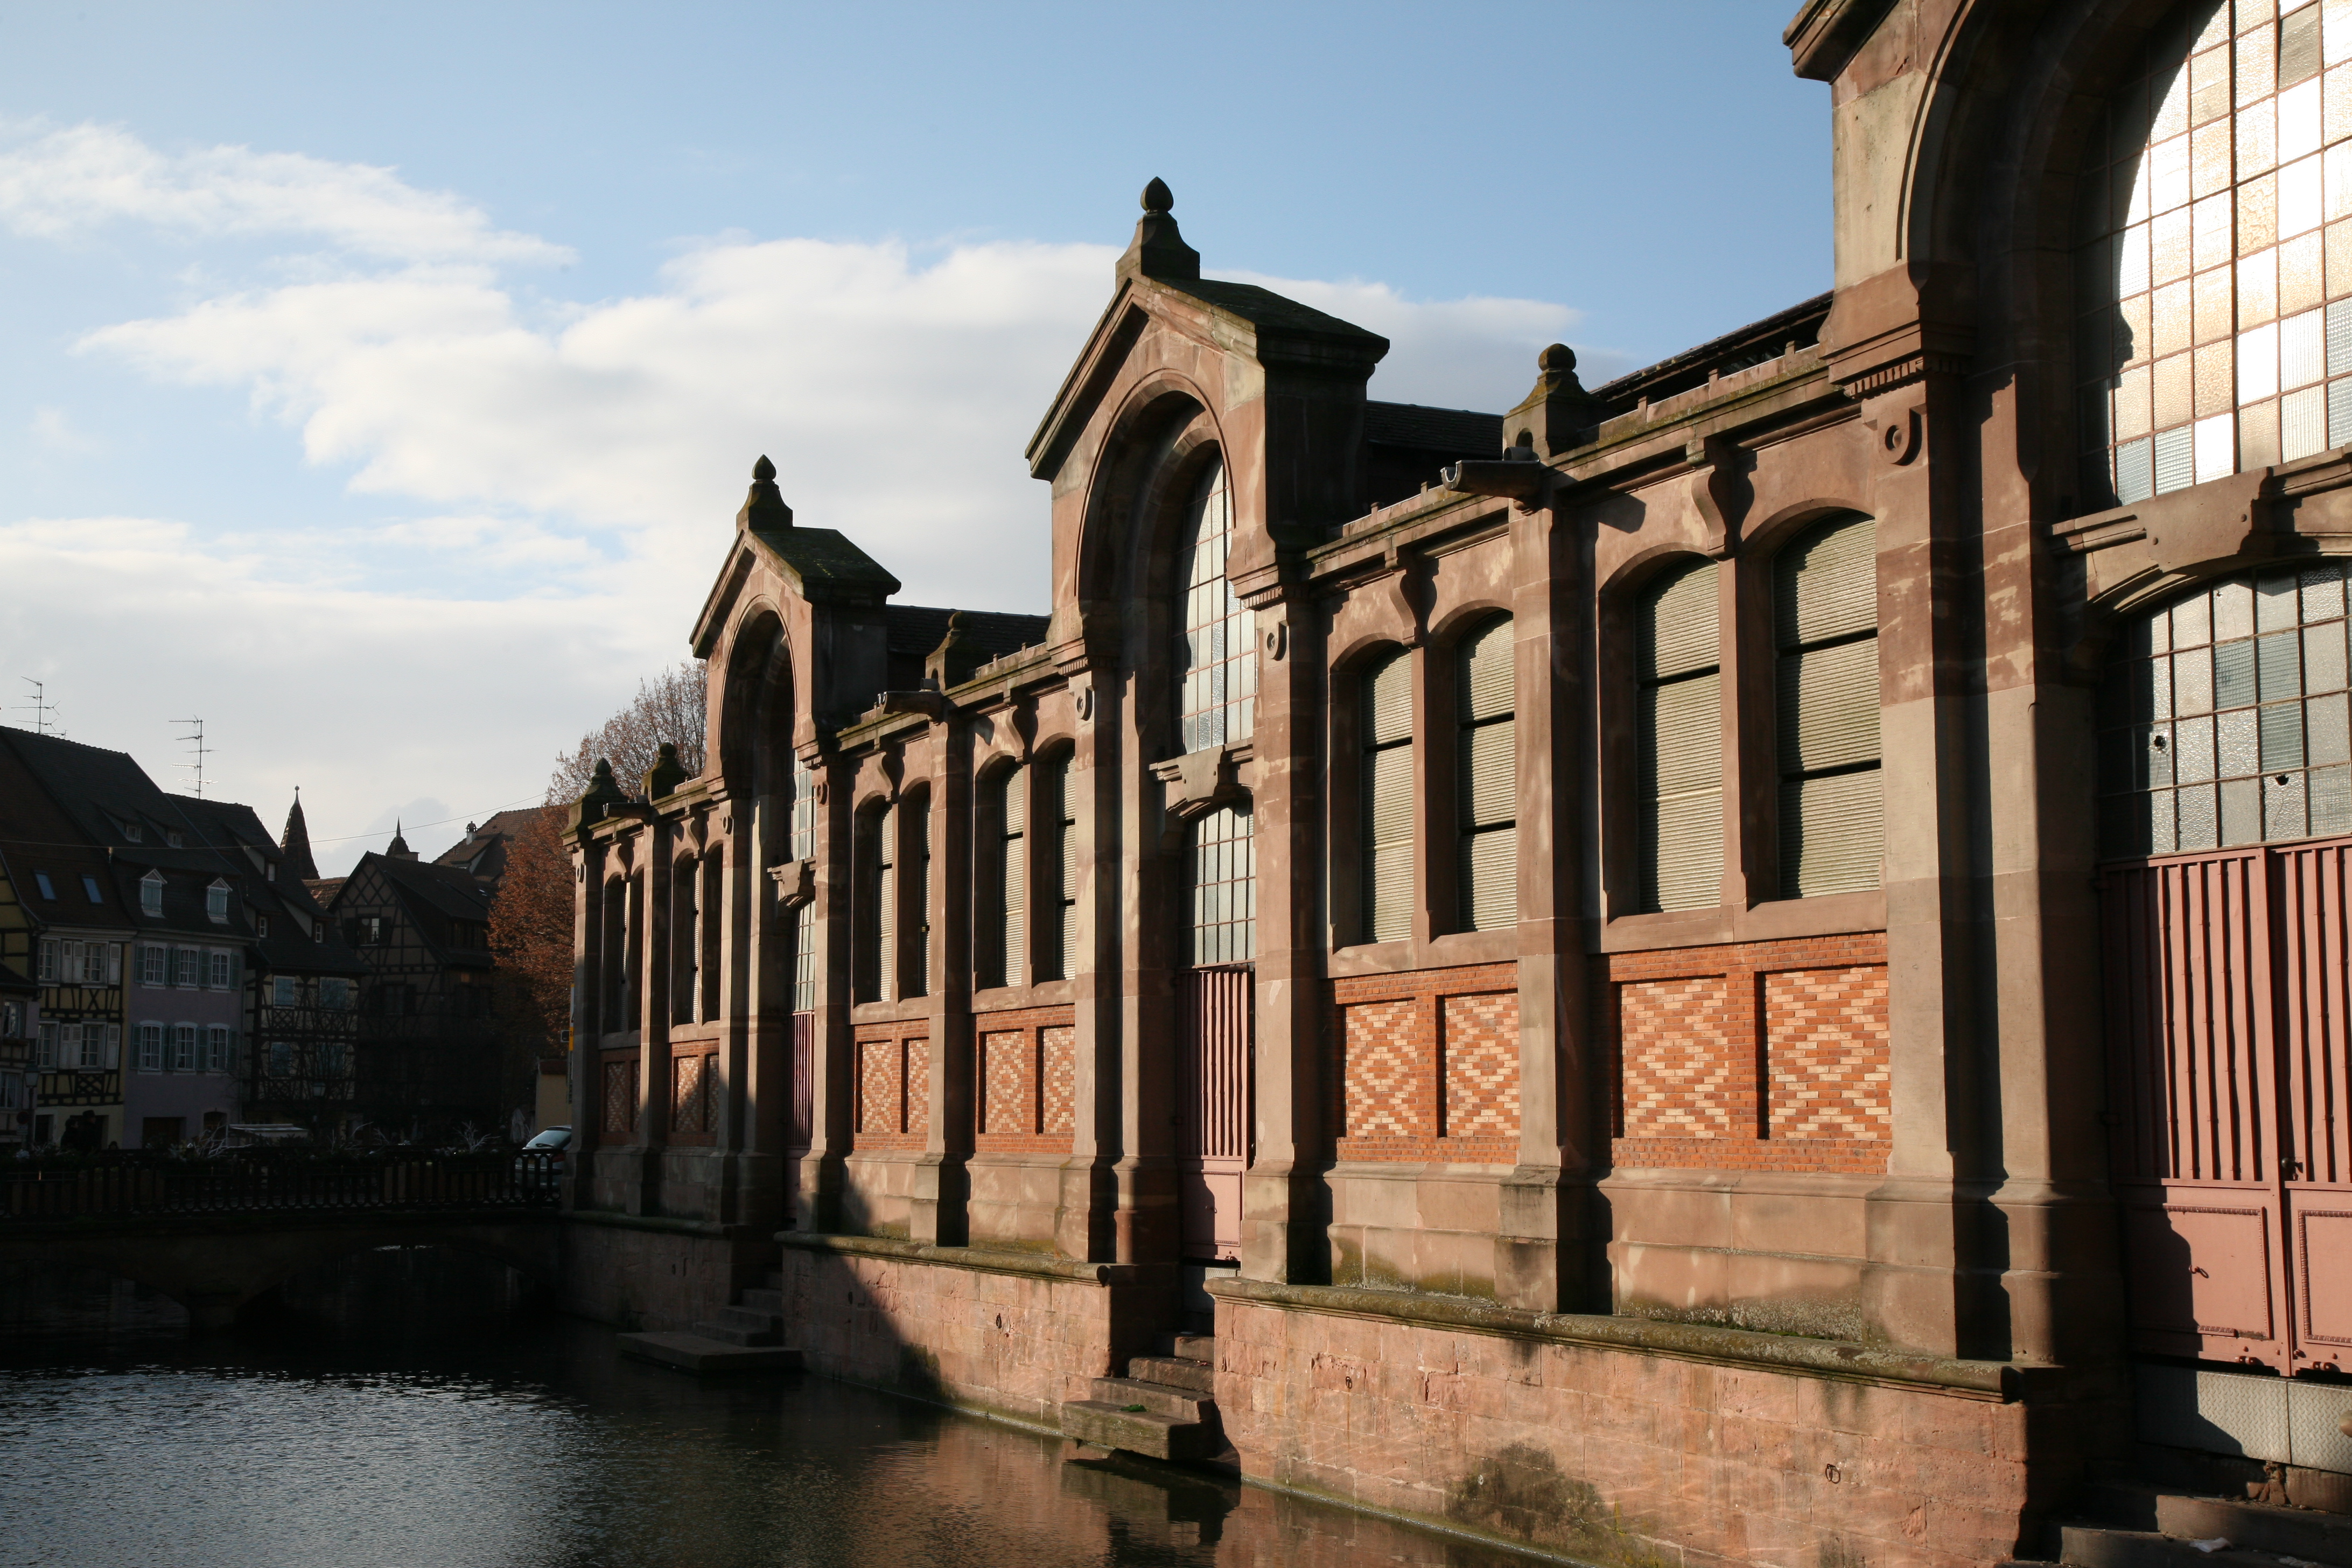
architecture, town, canal, cityscape, facade, tourism, waterway, alsace